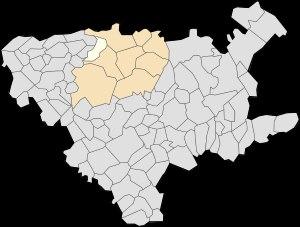
Guarbecque est une commune française située dans le département du Pas-de-Calais en région Hauts-de-France.